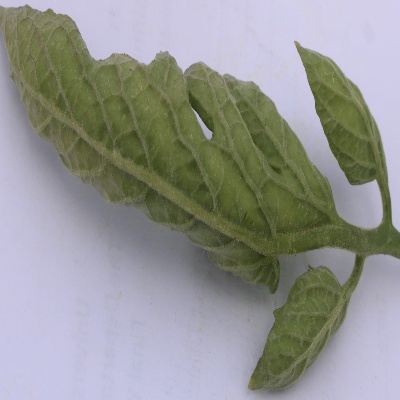
Crop: Tomato
Condition: leaf curl